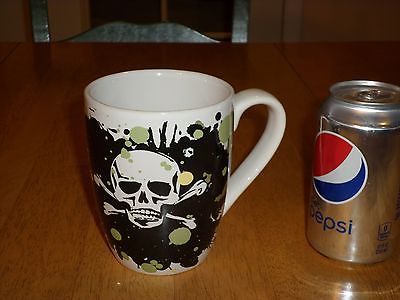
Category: mug